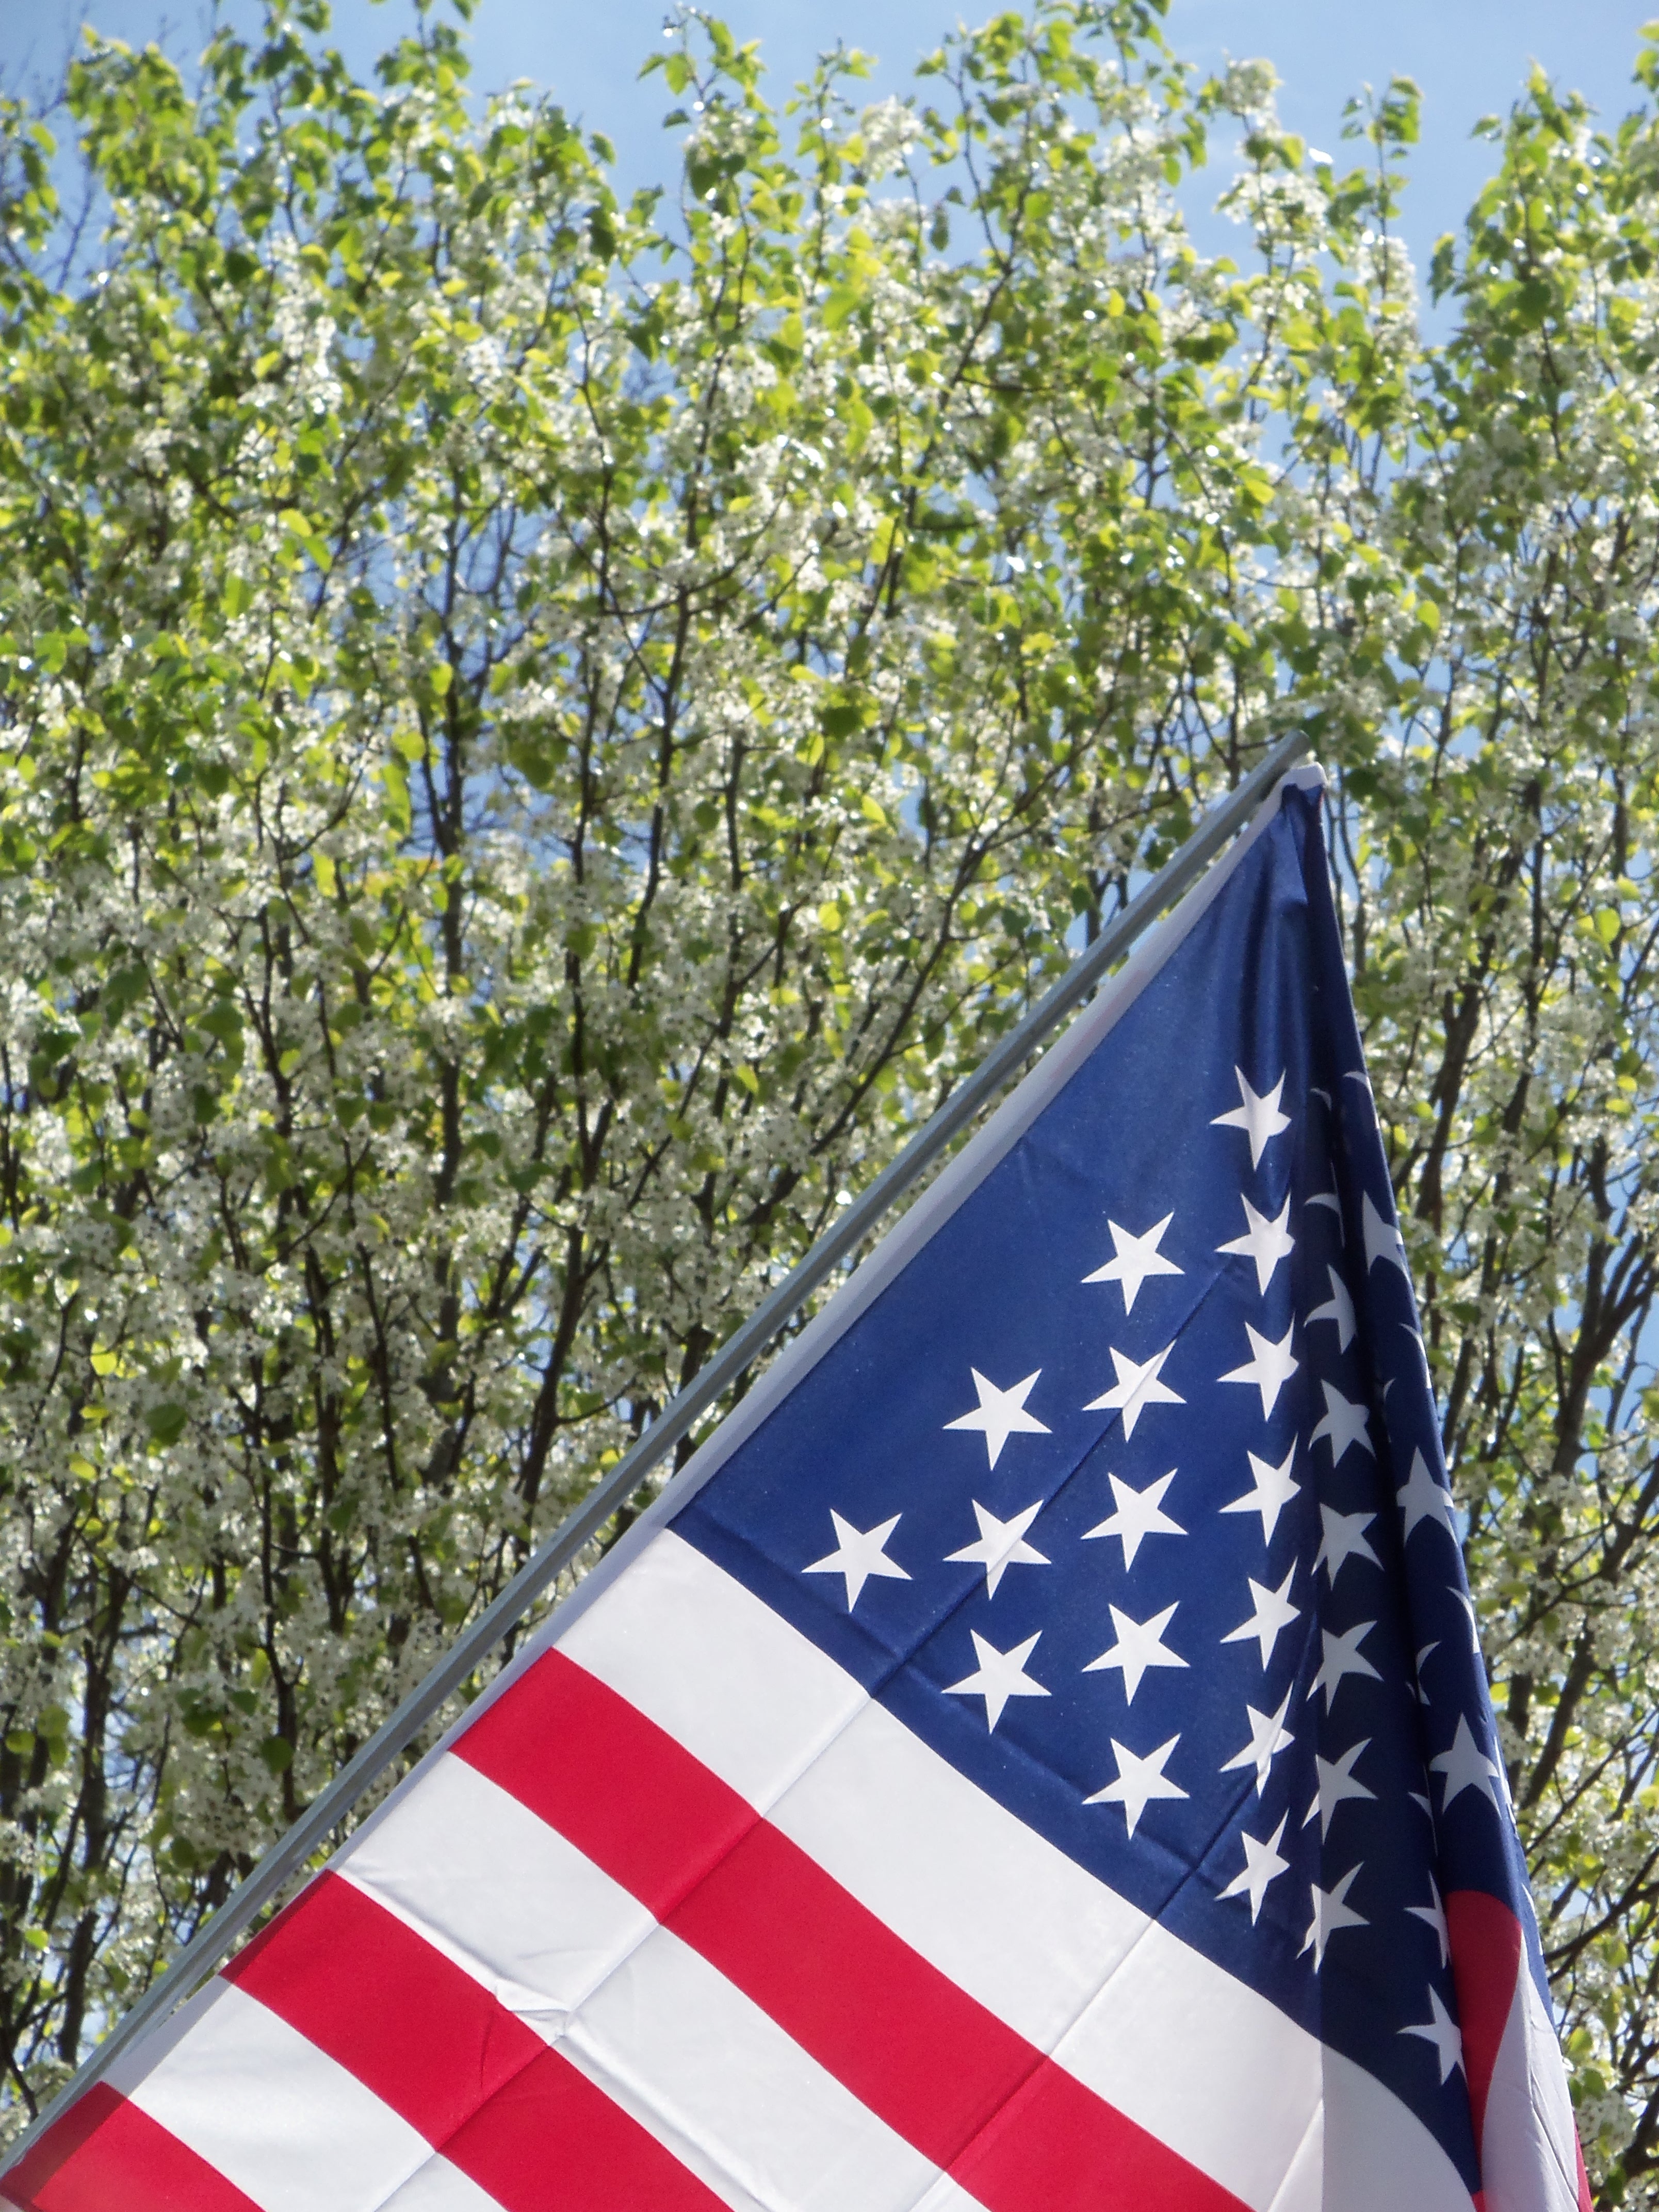
flower, wind, red, symbol, flag, usa, american flag, blue, freedom, national, american, stripes, united, states, patriotic